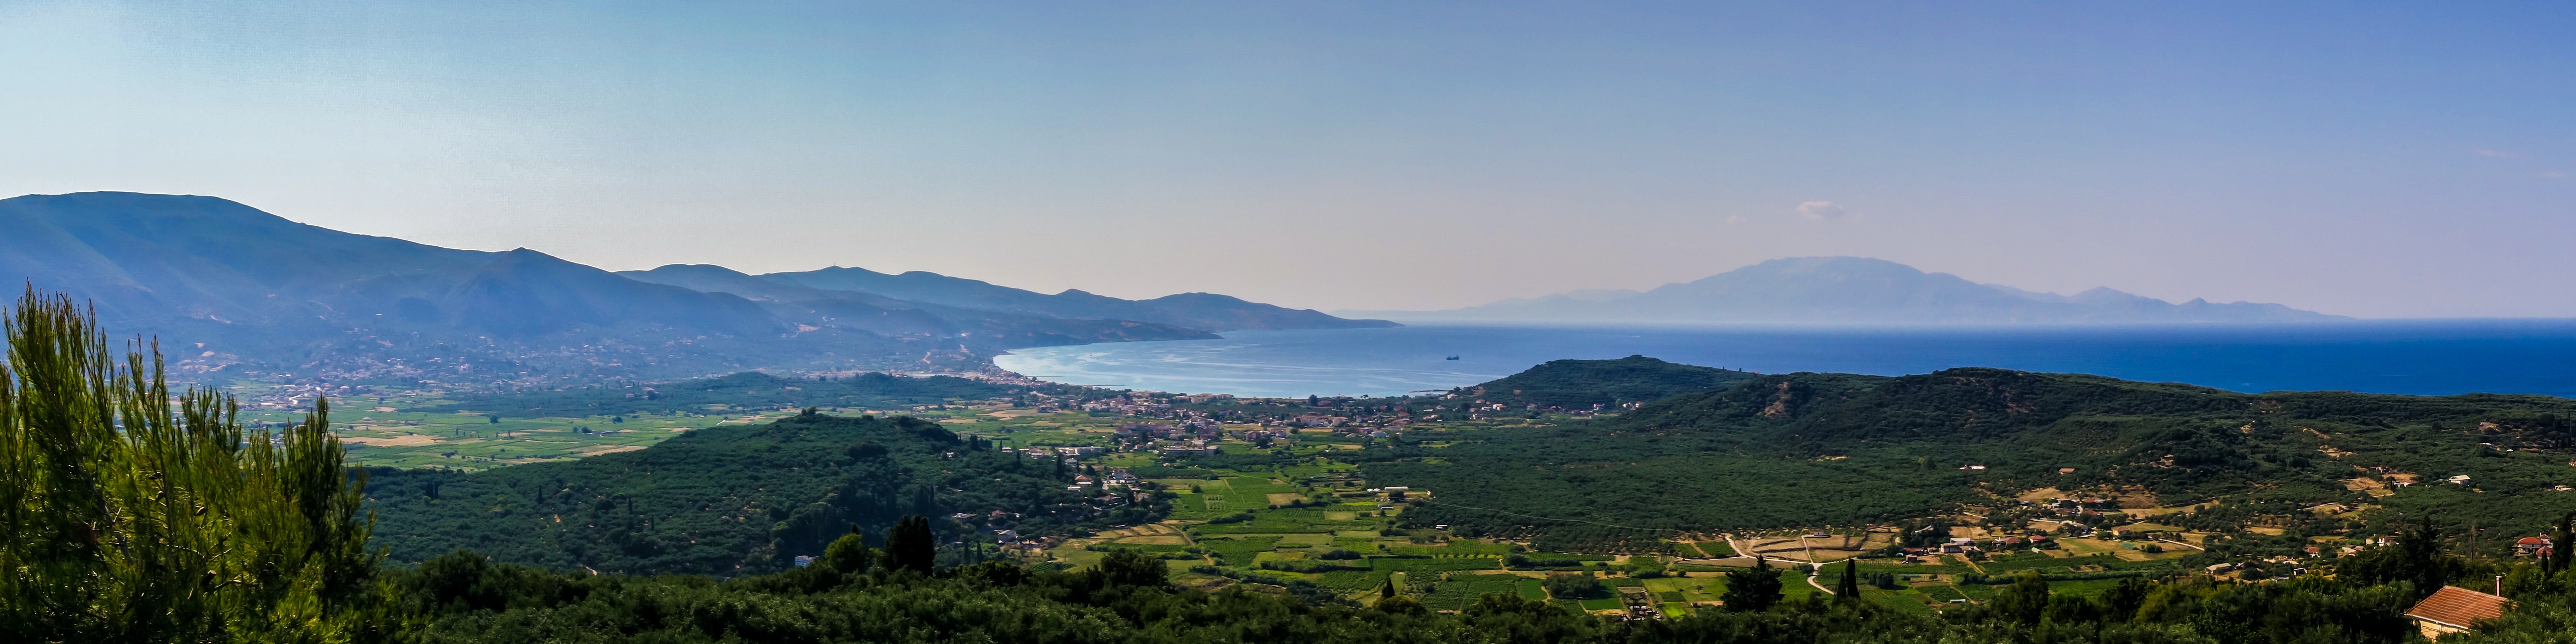
landscape, sea, water, nature, mountain, hill, view, valley, mountain range, panorama, summer, holiday, island, ridge, blue sky, mountains, alps, outlook, plateau, greece, ecosystem, zakynthos, landform, geographical feature, atmospheric phenomenon, mountainous landforms